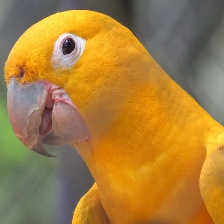
Species: GOLDEN PARAKEET
Scientific name: GUARUBA GUAROUBA